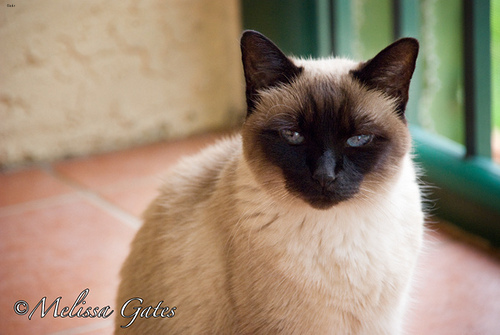
Animal: cat
Breed: siamese